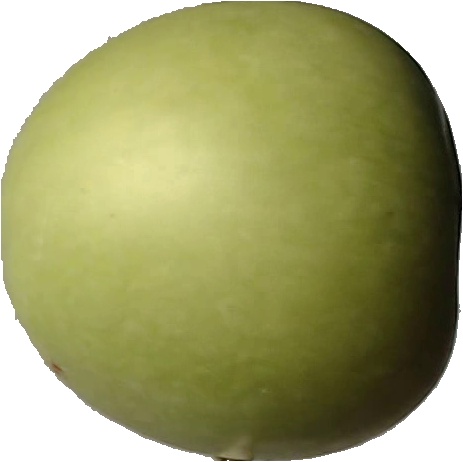
Label: apple_granny_smith_1